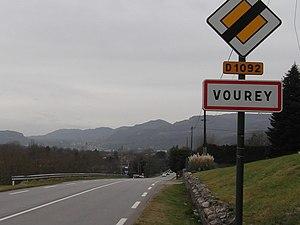
Entrée de Vourey par la RD1092
Vourey est une commune française située dans le département de l'Isère, en région Auvergne-Rhône-Alpes, correspondant à l'ancienne province du Dauphiné.